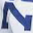
Number: 7